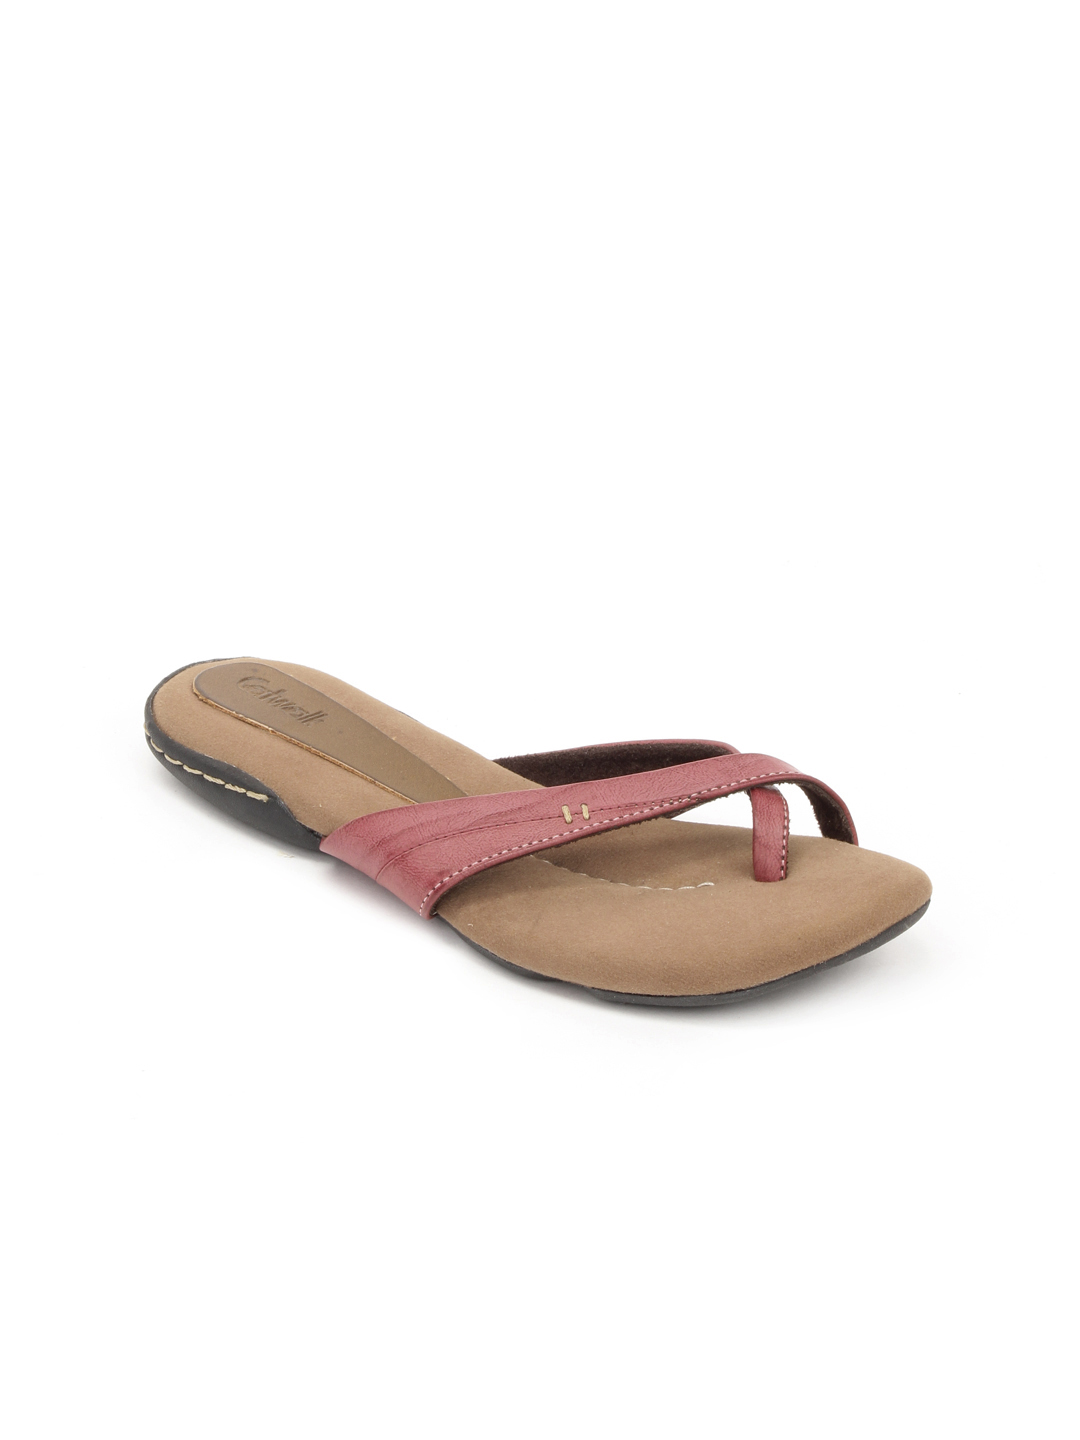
Catwalk Women Red  Flats
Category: Footwear / Shoes / Heels
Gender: Women
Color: Beige
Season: Winter 2015
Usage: Casual